Air travel demand reduction

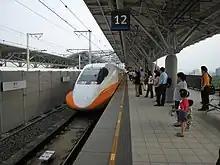
The Taiwan High Speed Rail in 2007

The IPCC report also concluded that "voluntary behaviour change can support emissions reduction, but behaviours that are not convenient to change are unlikely to shift without changes to policy". A study demonstrated varying attitudes towards environmental measures across different contexts. While voluntary measures like carbon offsetting faced skepticism, there was more willingness to accept regulatory measures, including government intervention through taxation. The study concluded that voluntary approaches alone would be insufficient, emphasizing the need for a diverse policy mix to promote behavioral change in public flying habits. The response of governments "has been to encourage voluntary public behaviour change towards lower carbon lifestyles; an approach that has failed to gain traction in the context of discretionary tourist air travel".